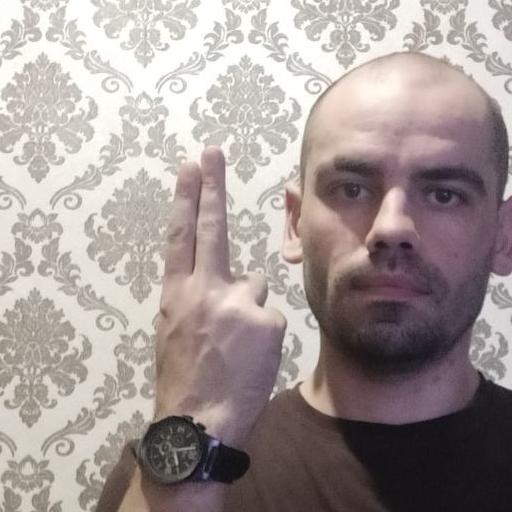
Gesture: two_up_inverted